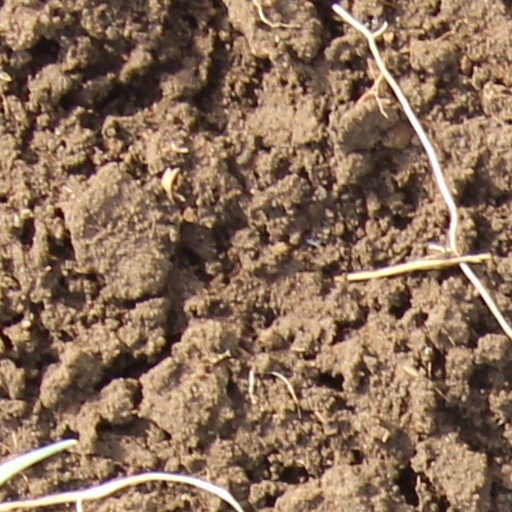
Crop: wheat